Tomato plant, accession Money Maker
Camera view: horizontal (90 deg, fisheye); turntable rotation: 210 degrees
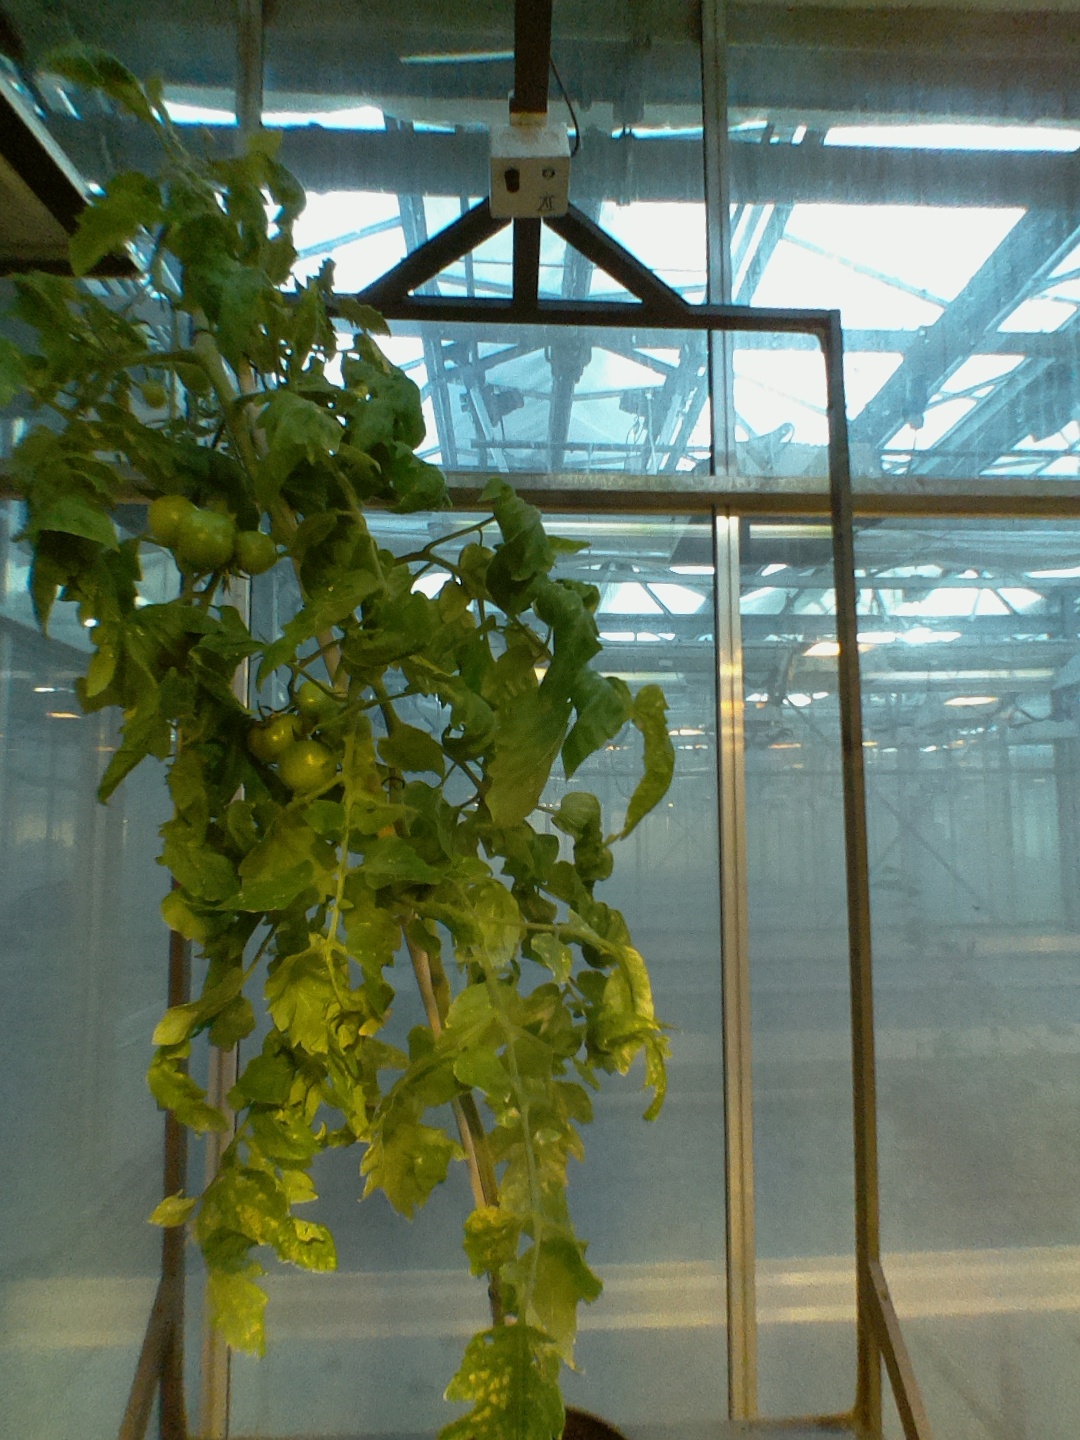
BBCH growth stage 78: 80% -90% of final fruit size